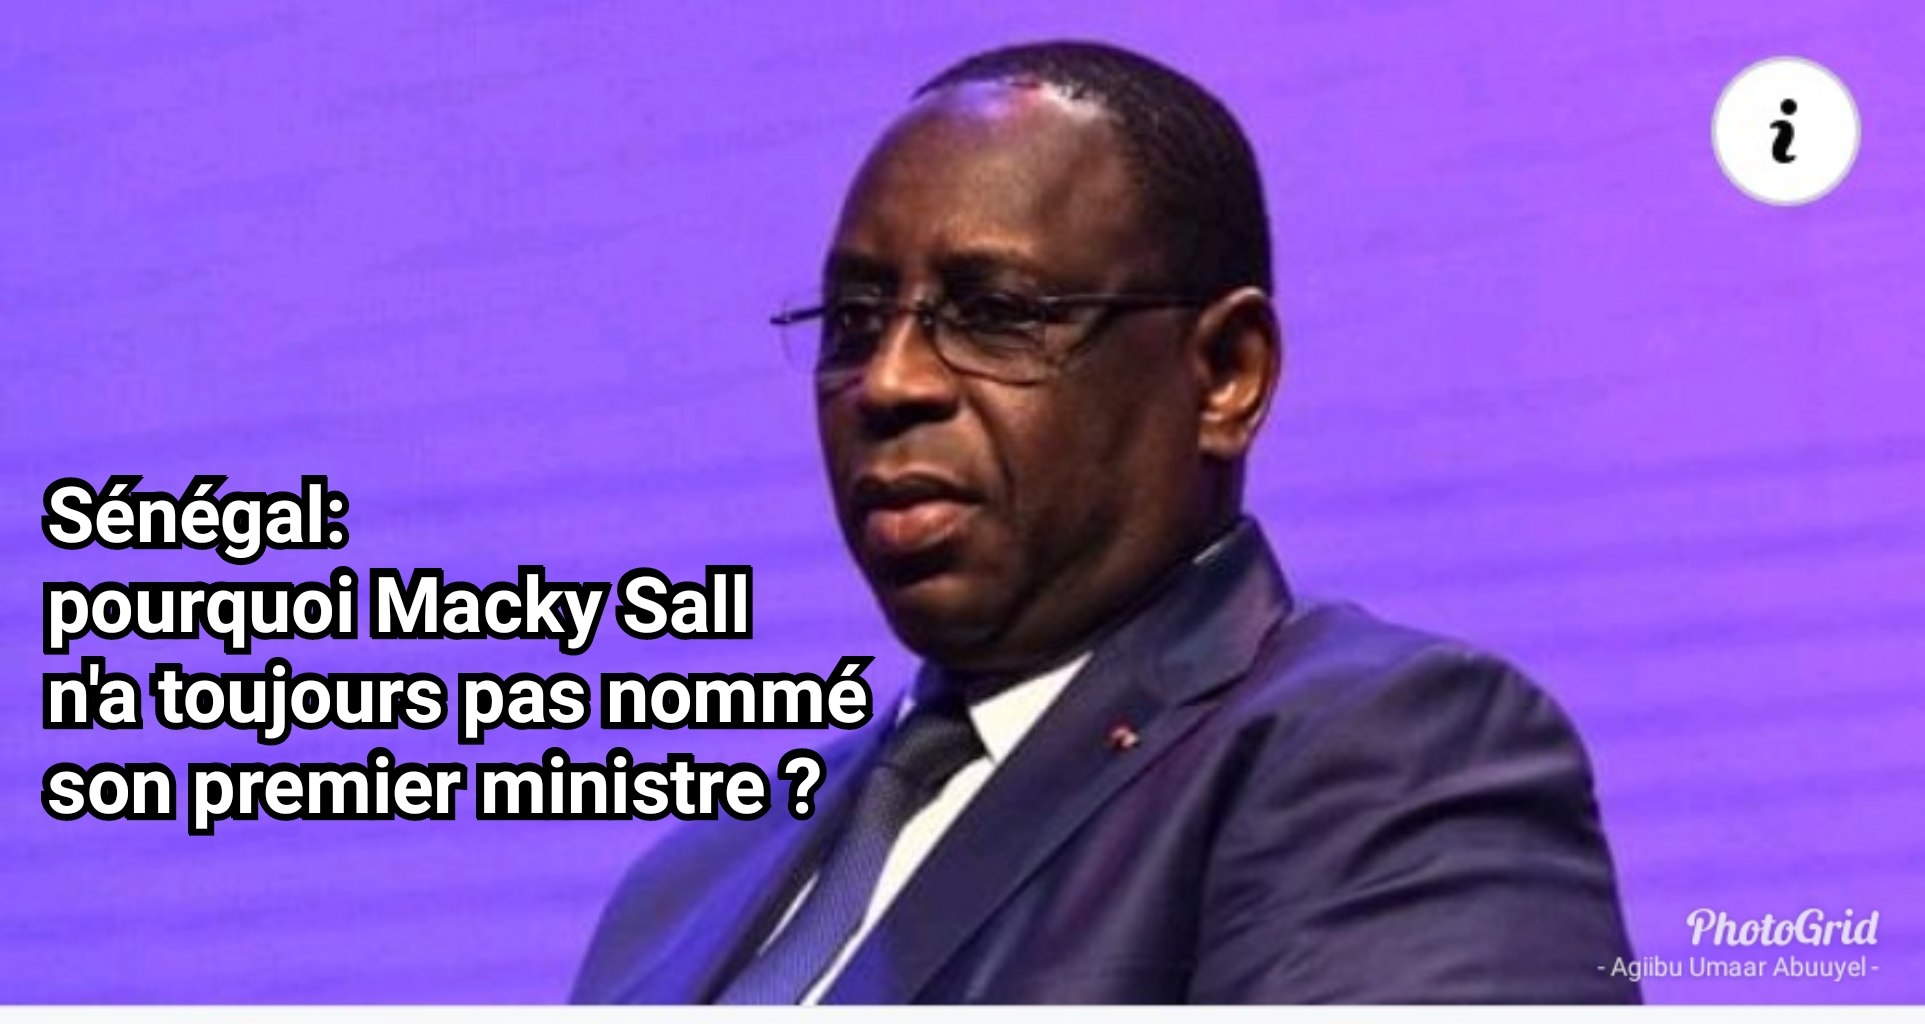
Waaw nataal bii Maki Sàll moo ci nekk Njiitu réewum senegaal moo nekk ci nataal bi. Mu ngi nii takk ay weeram, ëe, xawa kawar gi am na bopp, ëee, boppam bi nag am na kawar waaye taxu ko sëq lool. Mu ngi sol ab kostimam waaw. Bind nanu ci wet gi itam ay bind nasaraan. Mel ni dafa am luñ ciy laaj?